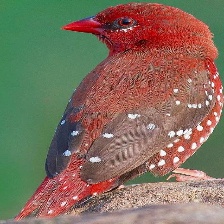
Species: AVADAVAT
Scientific name: AMANDAVA AMANDAVA